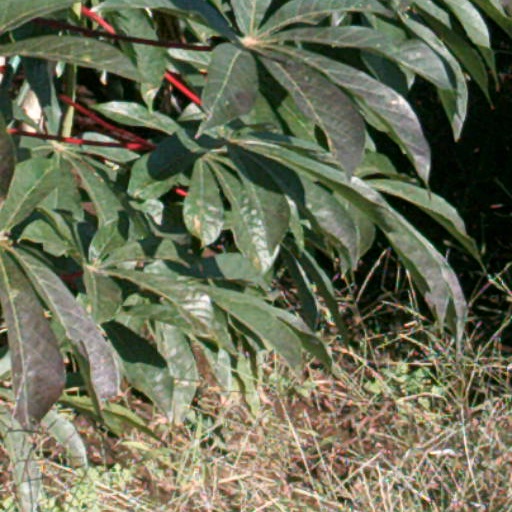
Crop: cassava